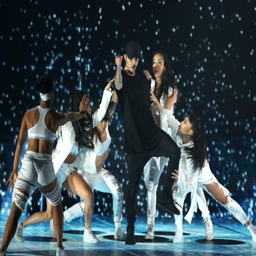
pop artist performs at awards .